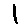
Label: 1